Lakes on Mars

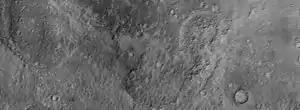
Mars 2020 landing site inside Jezero crater.

Jezero is a crater on Mars located at in the Syrtis Major quadrangle. The diameter of the crater is about . Thought to have once been flooded with water, the crater contains a fan-delta deposit rich in clays.